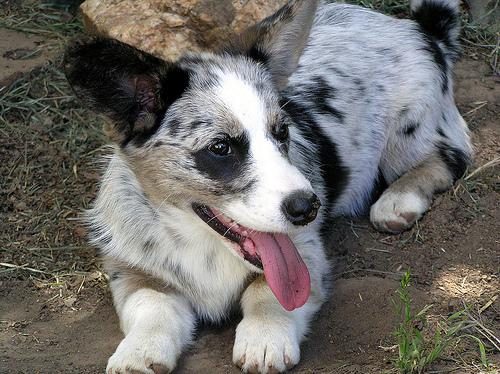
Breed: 2909-n000116-Cardigan